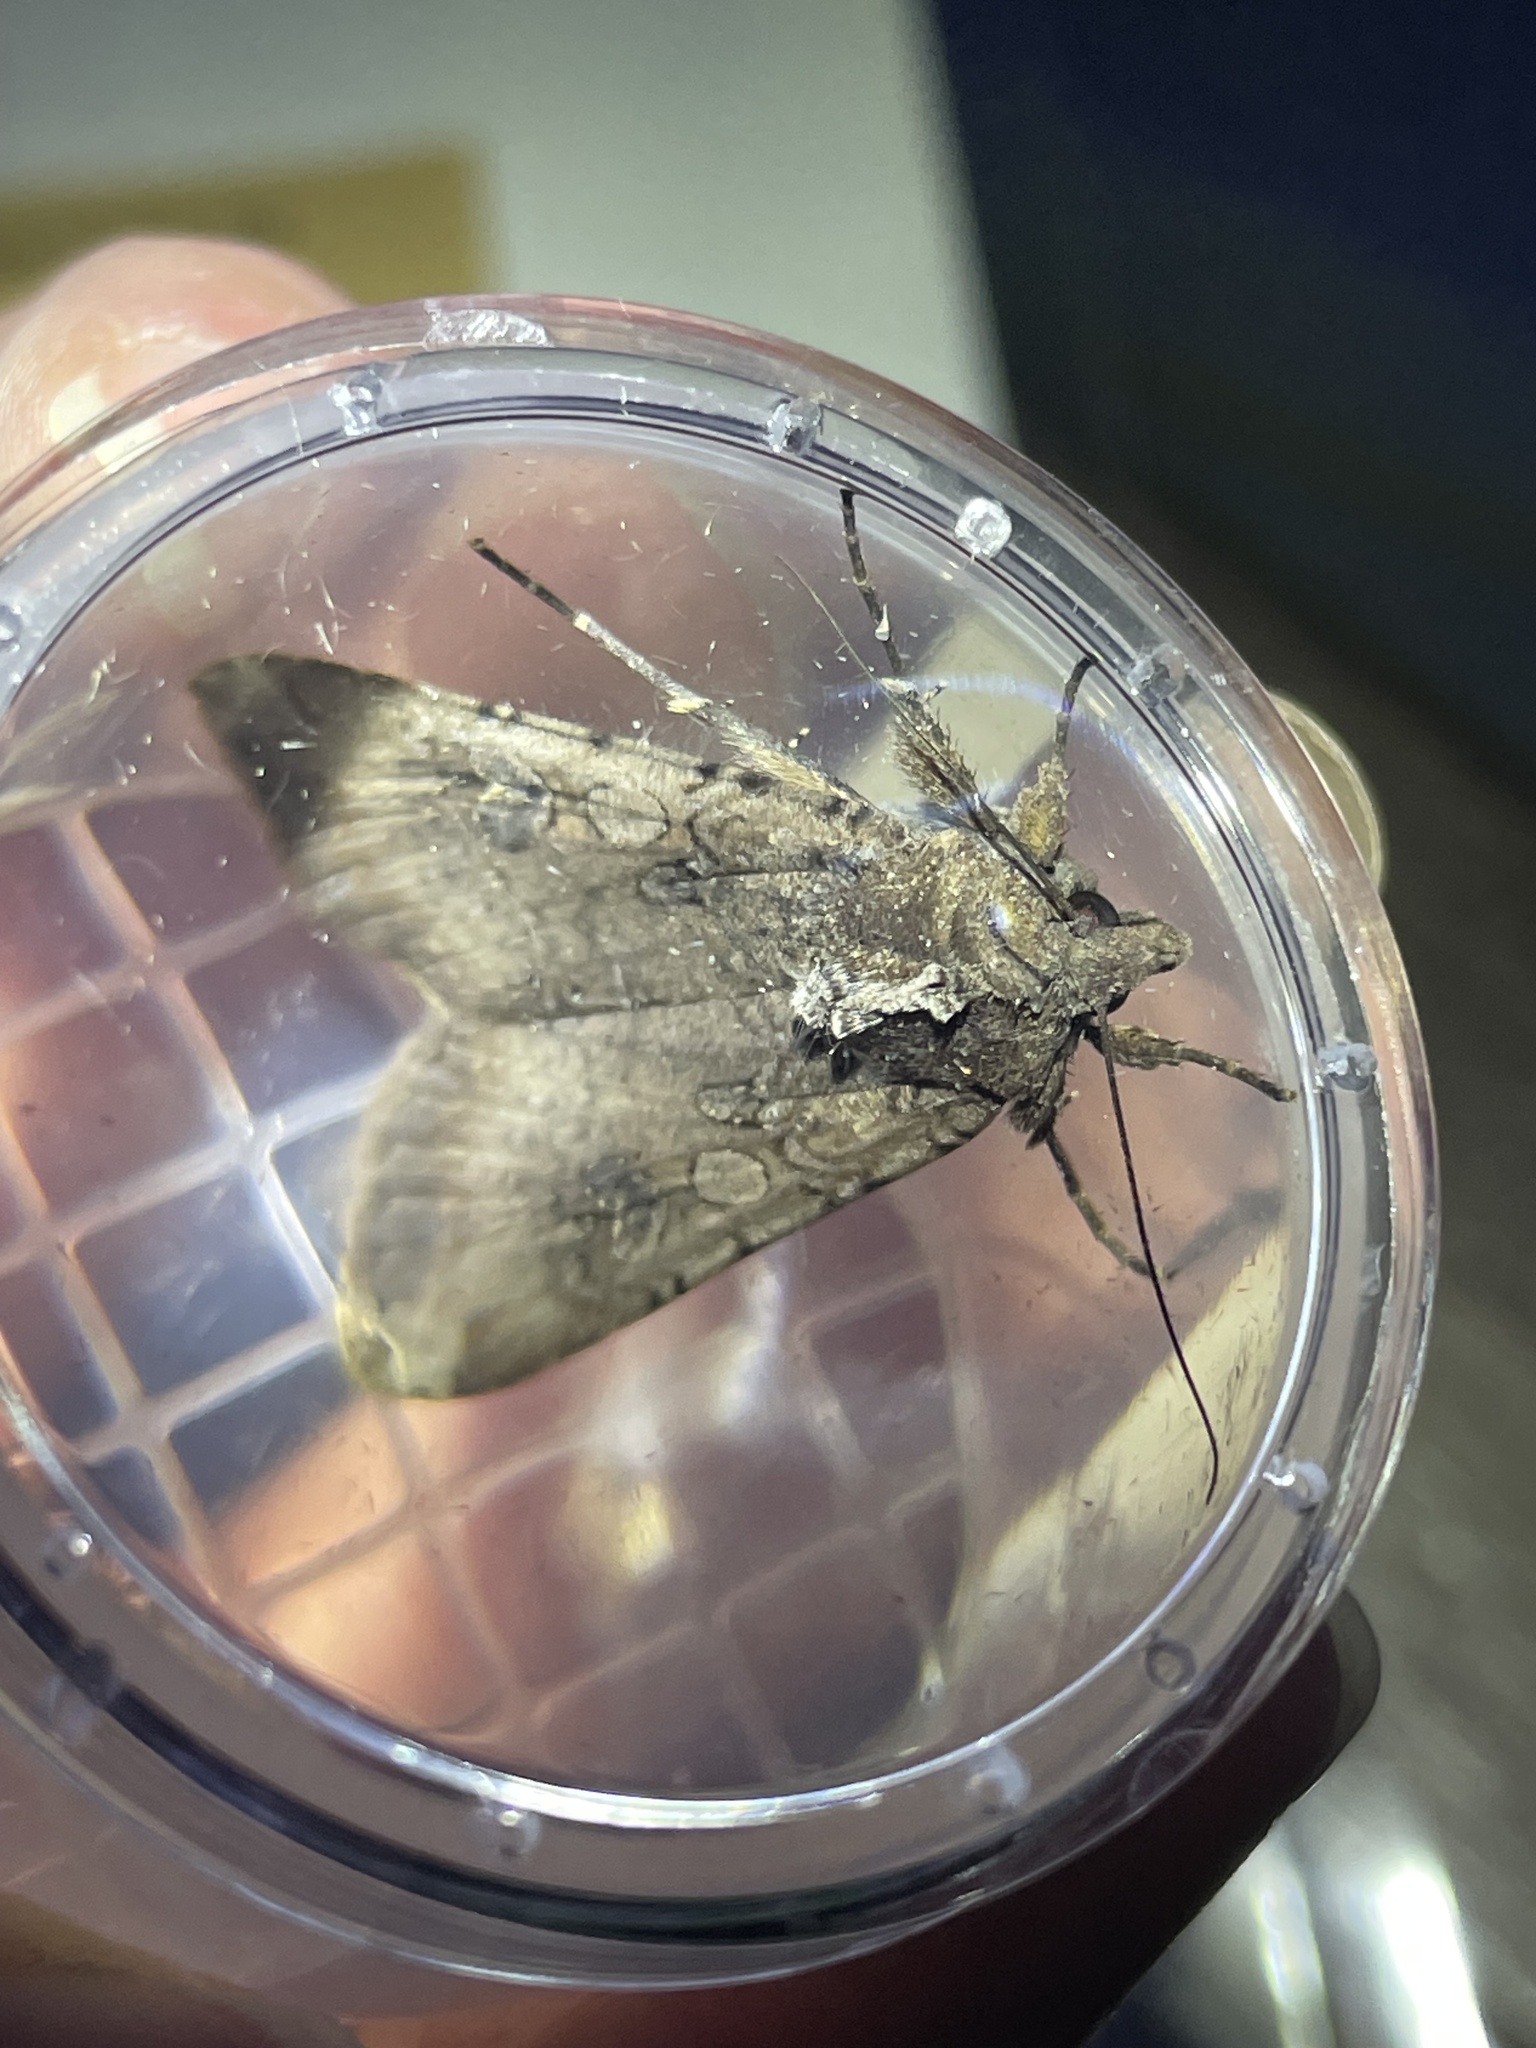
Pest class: cutworms